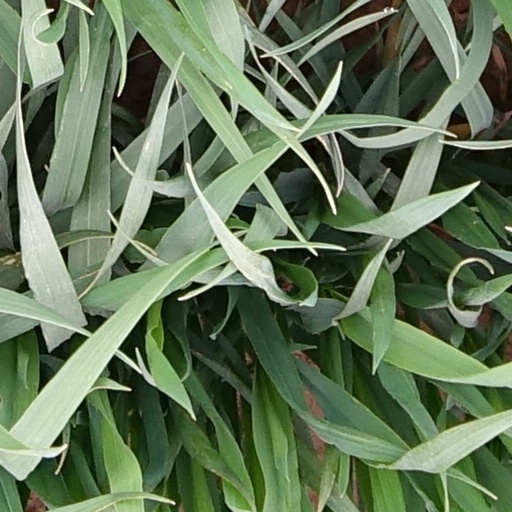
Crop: wheat